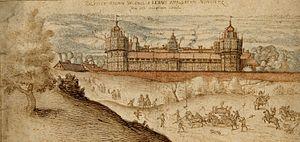
Le palais de Sans-Pareil était une résidence royale de style Tudor, construite sur ordre de Henri VIII dans le Surrey, en Angleterre ; commencé en 1538, inauguré en 1562, il fut démantelé en 1682-1683. Son nom reste associé au Traité de Sans-Pareil.